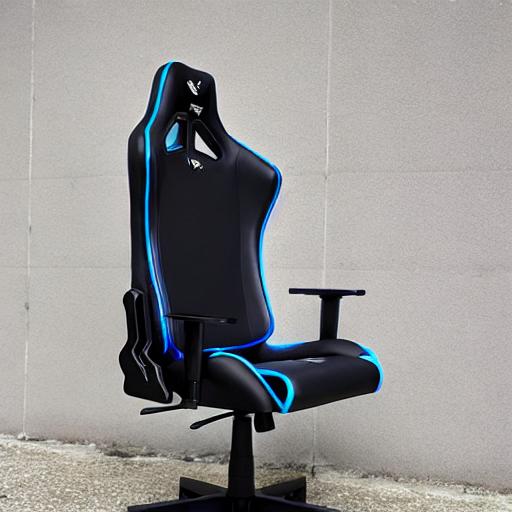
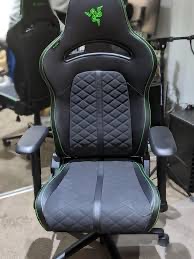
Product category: items_chair
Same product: no